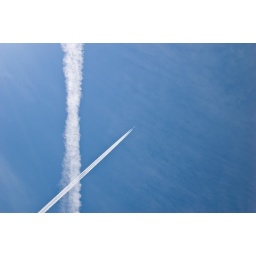
Plane smoke trails in the blue sky (HR)